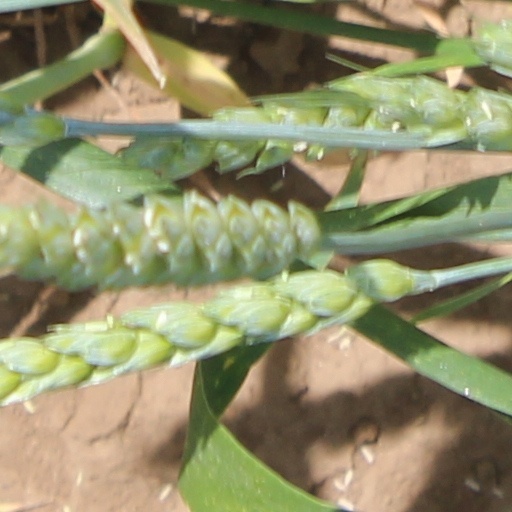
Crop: wheat